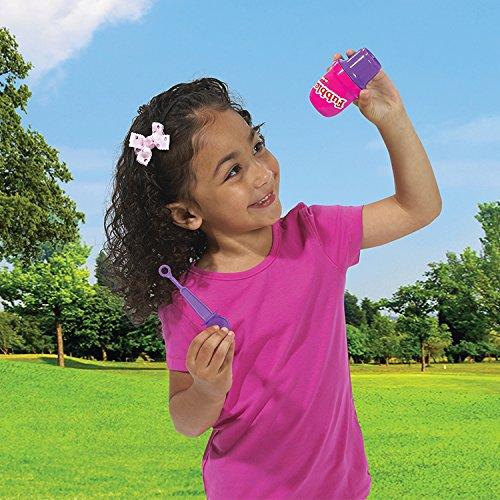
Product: Little Kids Fubbles No Spill Bubble Tumbler Mini 3 Pack Party Favor Set, Includes 2oz of bubble solution and a wand per bottle (assorted colors)
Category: Toys & Games | Sports & Outdoor Play | Bubbles
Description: Comes with 3 no-spill bubble tumbler minis in assorted colors.
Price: $13.20
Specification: ProductDimensions:2.2x3.5x4.8inches|ItemWeight:9.6ounces|ShippingWeight:12.8ounces(Viewshippingratesandpolicies)|DomesticShipping:ItemcanbeshippedwithinU.S.|InternationalShipping:ThisitemcanbeshippedtoselectcountriesoutsideoftheU.S.LearnMore|ASIN:B01926896Y|Itemmodelnumber:99630|Manufacturerrecommendedage:36months-15years